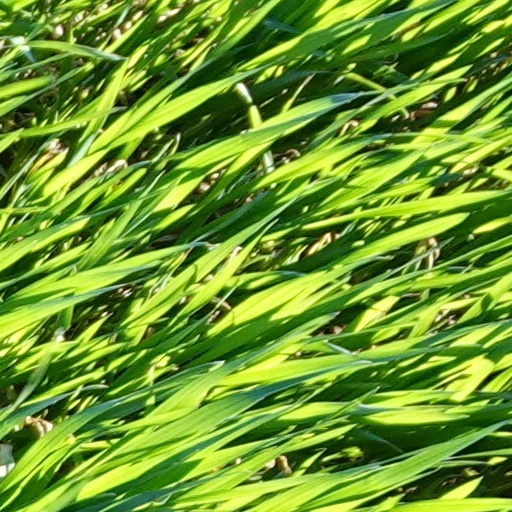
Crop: wheat